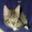
Label: cat